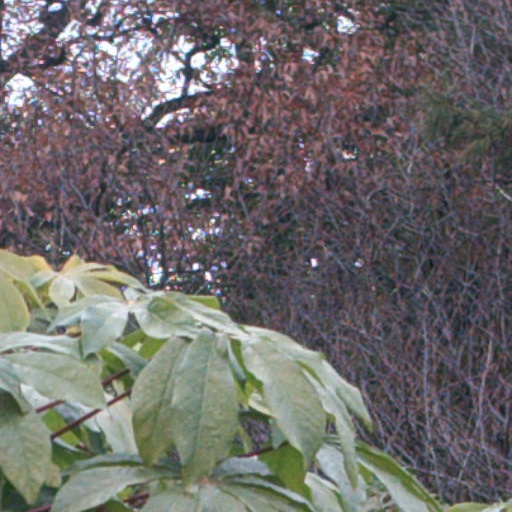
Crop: cassava